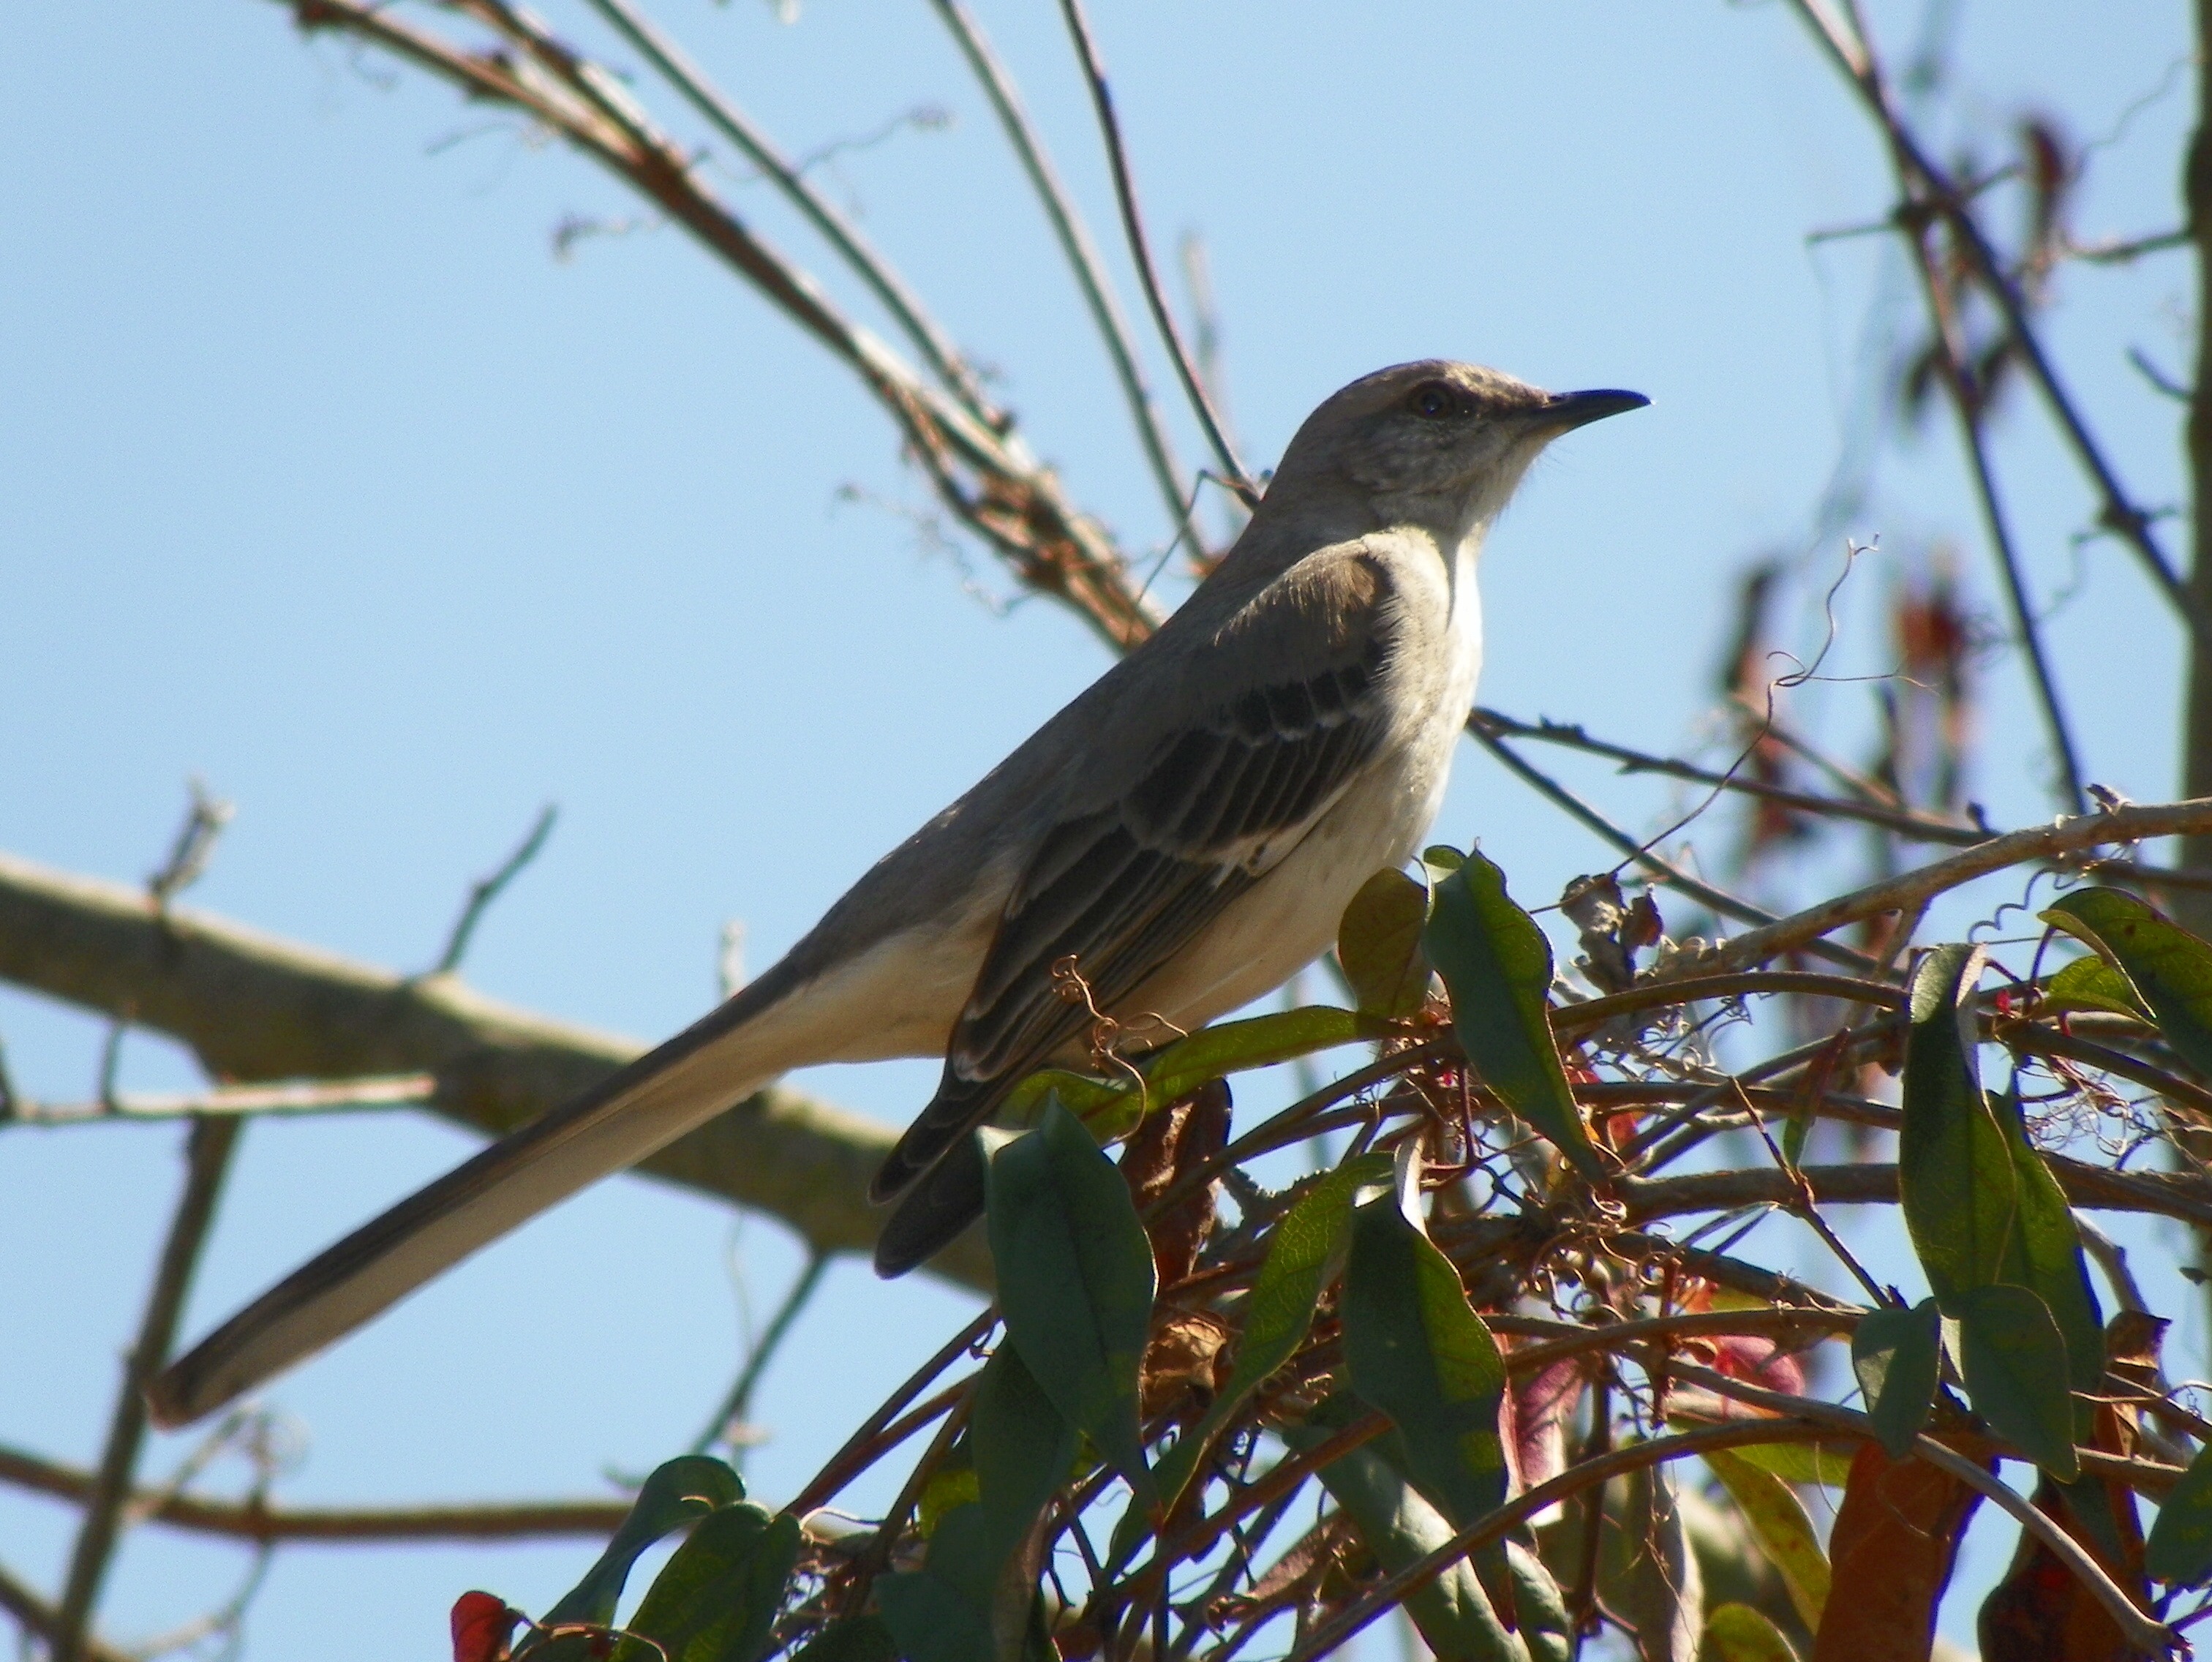
nature, branch, bird, animal, flying, wildlife, standing, beak, winged, feather, fauna, vertebrate, species, mockingbird, perching bird